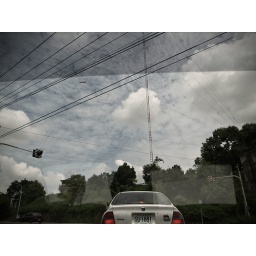
car on the road cloud in the sky